Upton House, Warwickshire

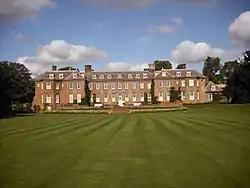
The South Terrace

Upton House is a country house in the civil parish of Ratley and Upton, in the English county of Warwickshire, about northwest of Banbury, Oxfordshire. It is in the care of the National Trust. The house is Grade II* listed as are the park and gardens.